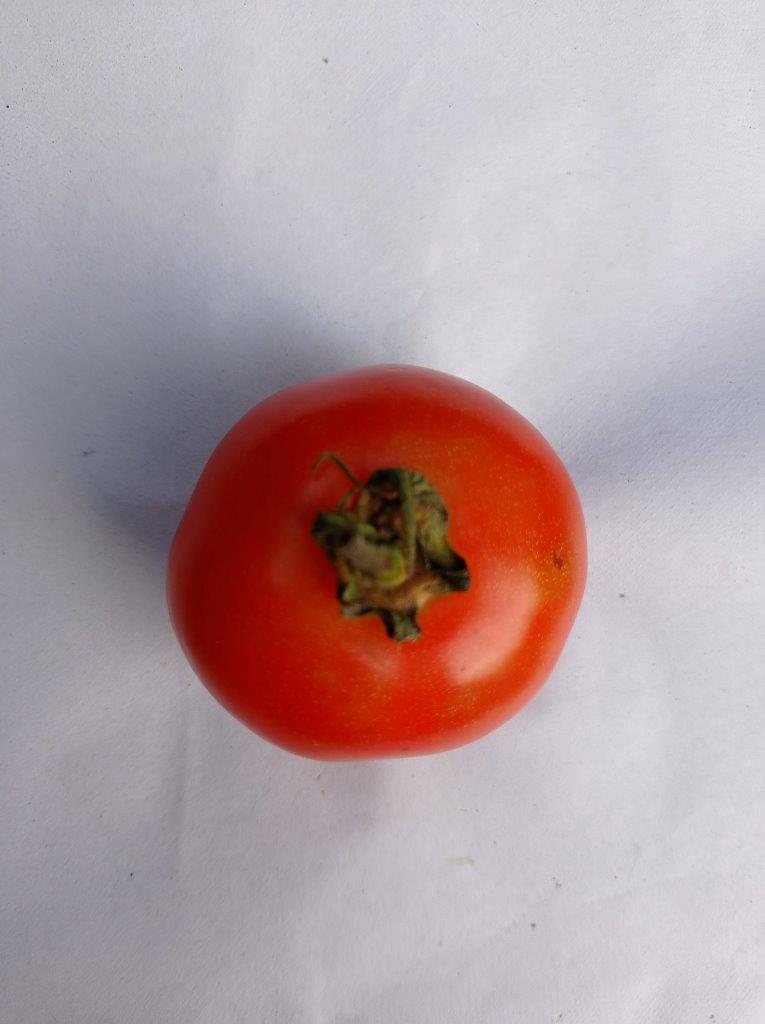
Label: Fresh